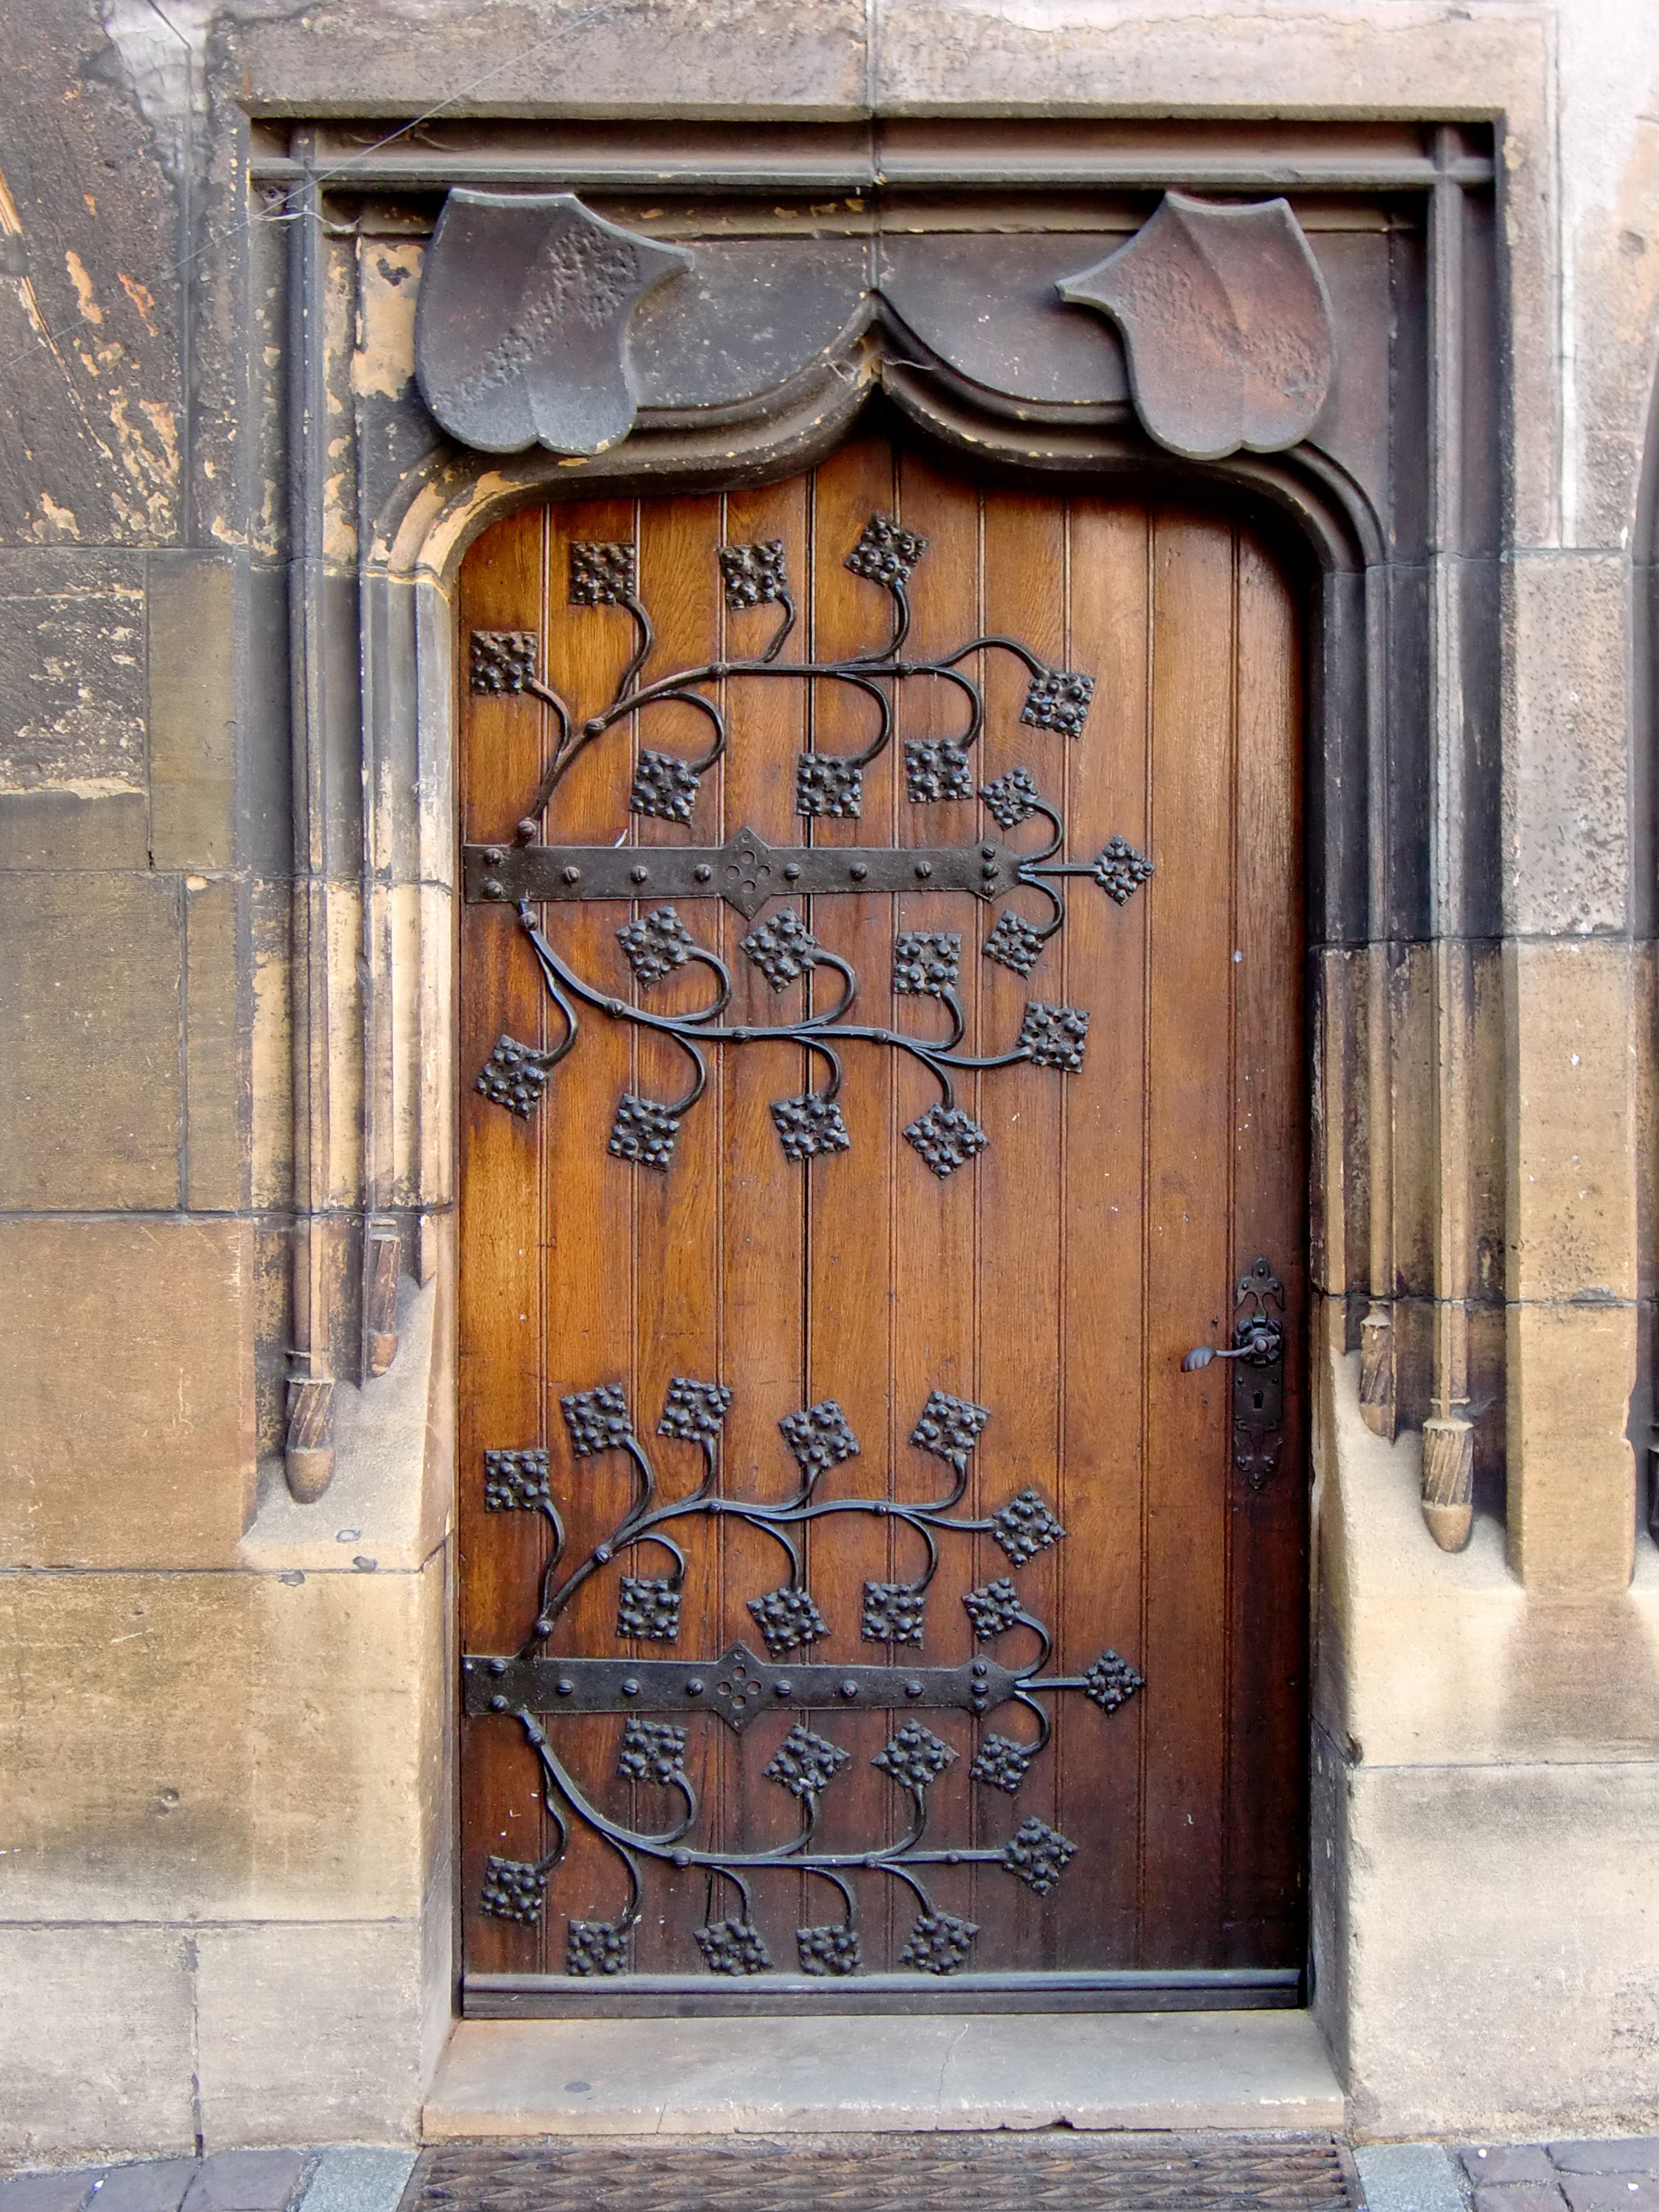
wood, window, old, facade, gate, door, front door, art, wooden door, iron, carving, input, house entrance, old door, portal, input range, ancient history